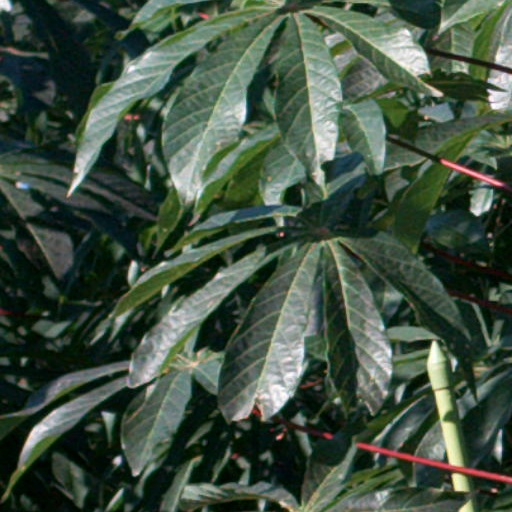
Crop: cassava